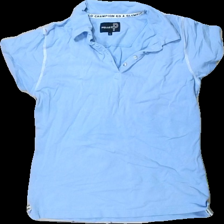
View: front
Type: Shirt
Category: Men
Brand: Not in the list
Brand text on label: Pelle P
Colors: Blue
Material: 100% cotton
Cut: Regular
Size: L
Season: All
Stains: Minor
Damage: stained
Damage location: middle center
Damage 2: stained
Damage 2 location: bottom center
Price range: <50
Recommended usage: Export
Comment: washed out